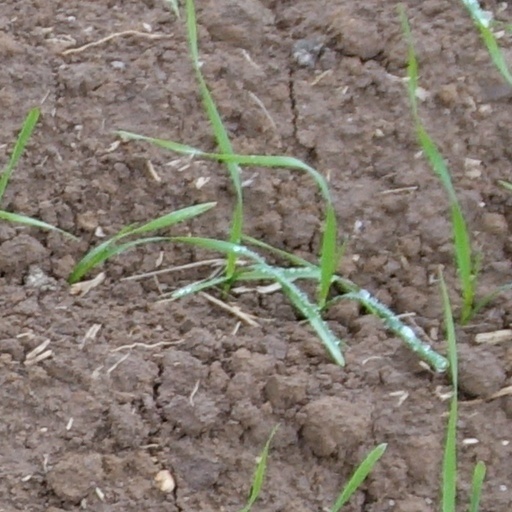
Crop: wheat